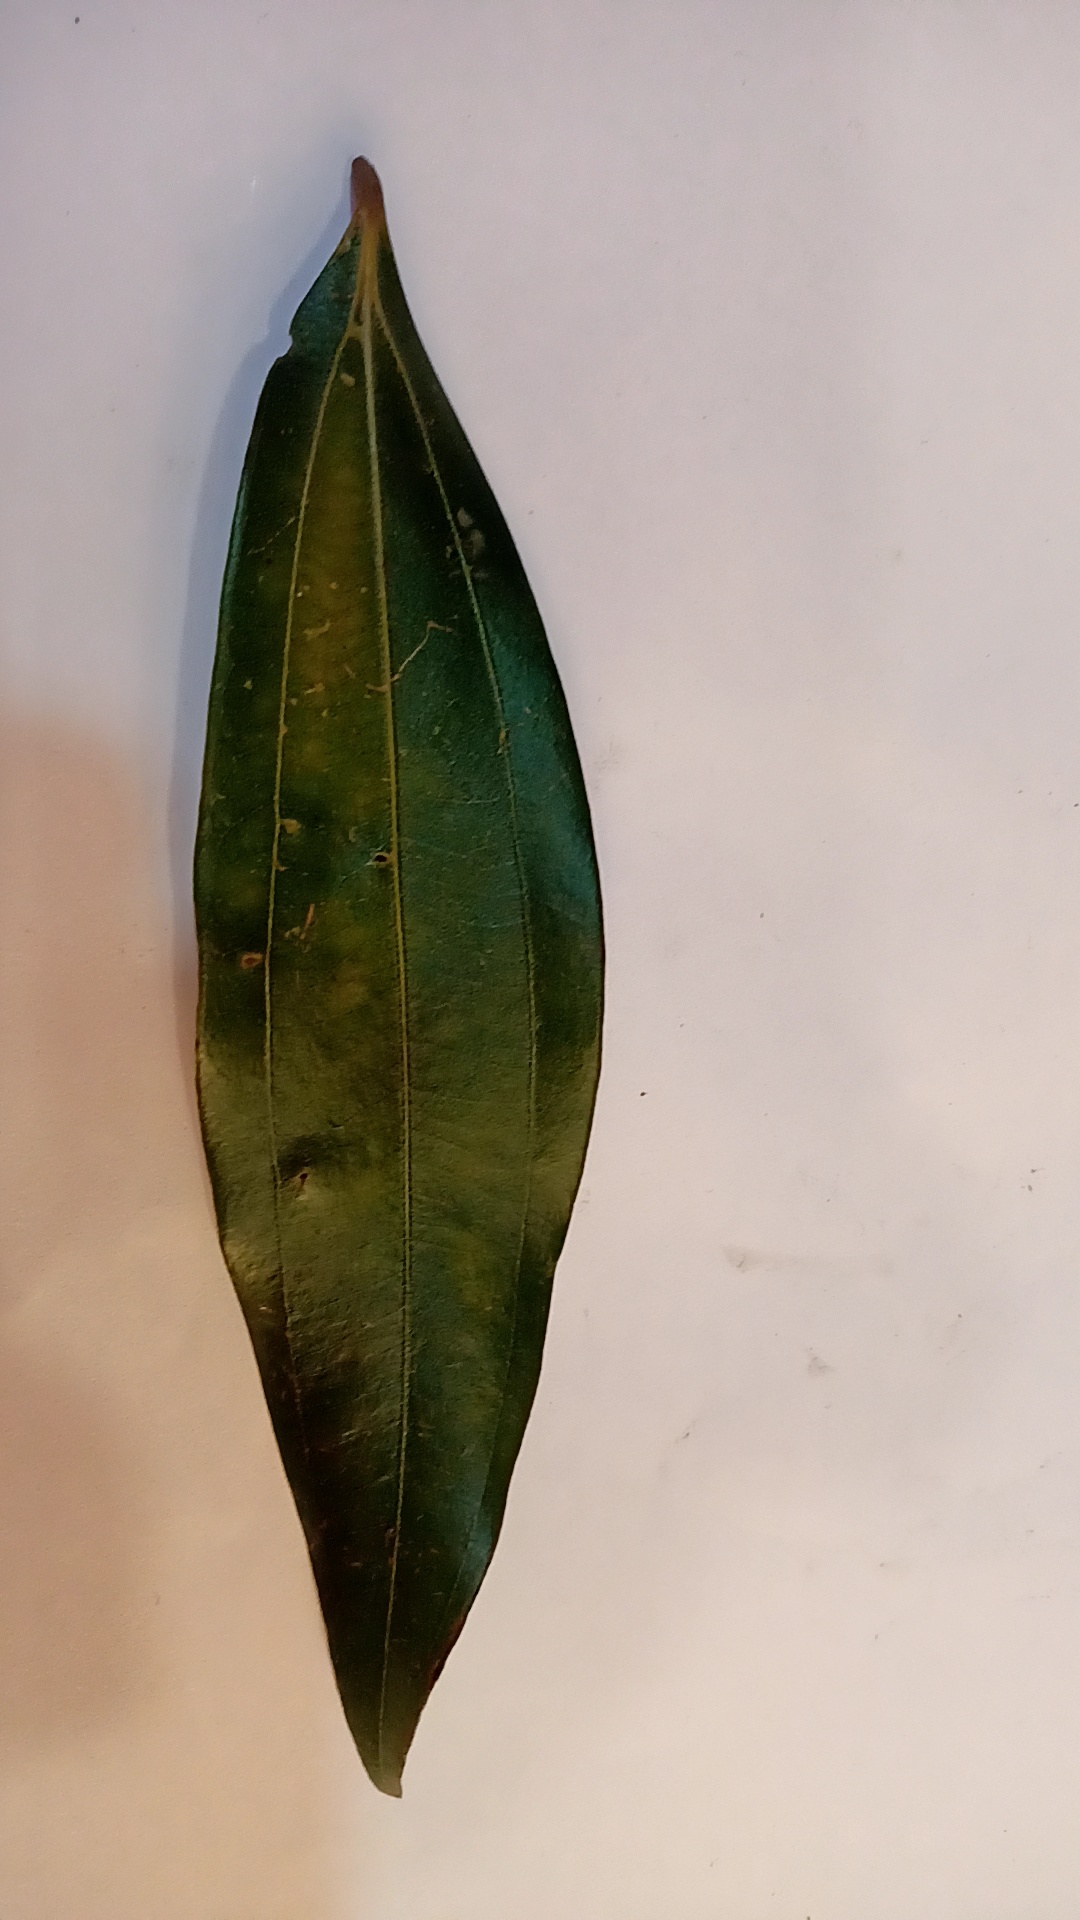
Label: Disease